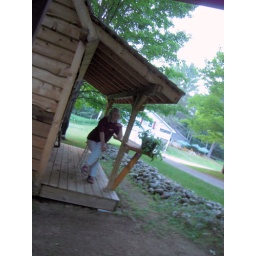
And that pine house thing Diane's sitting in front of.